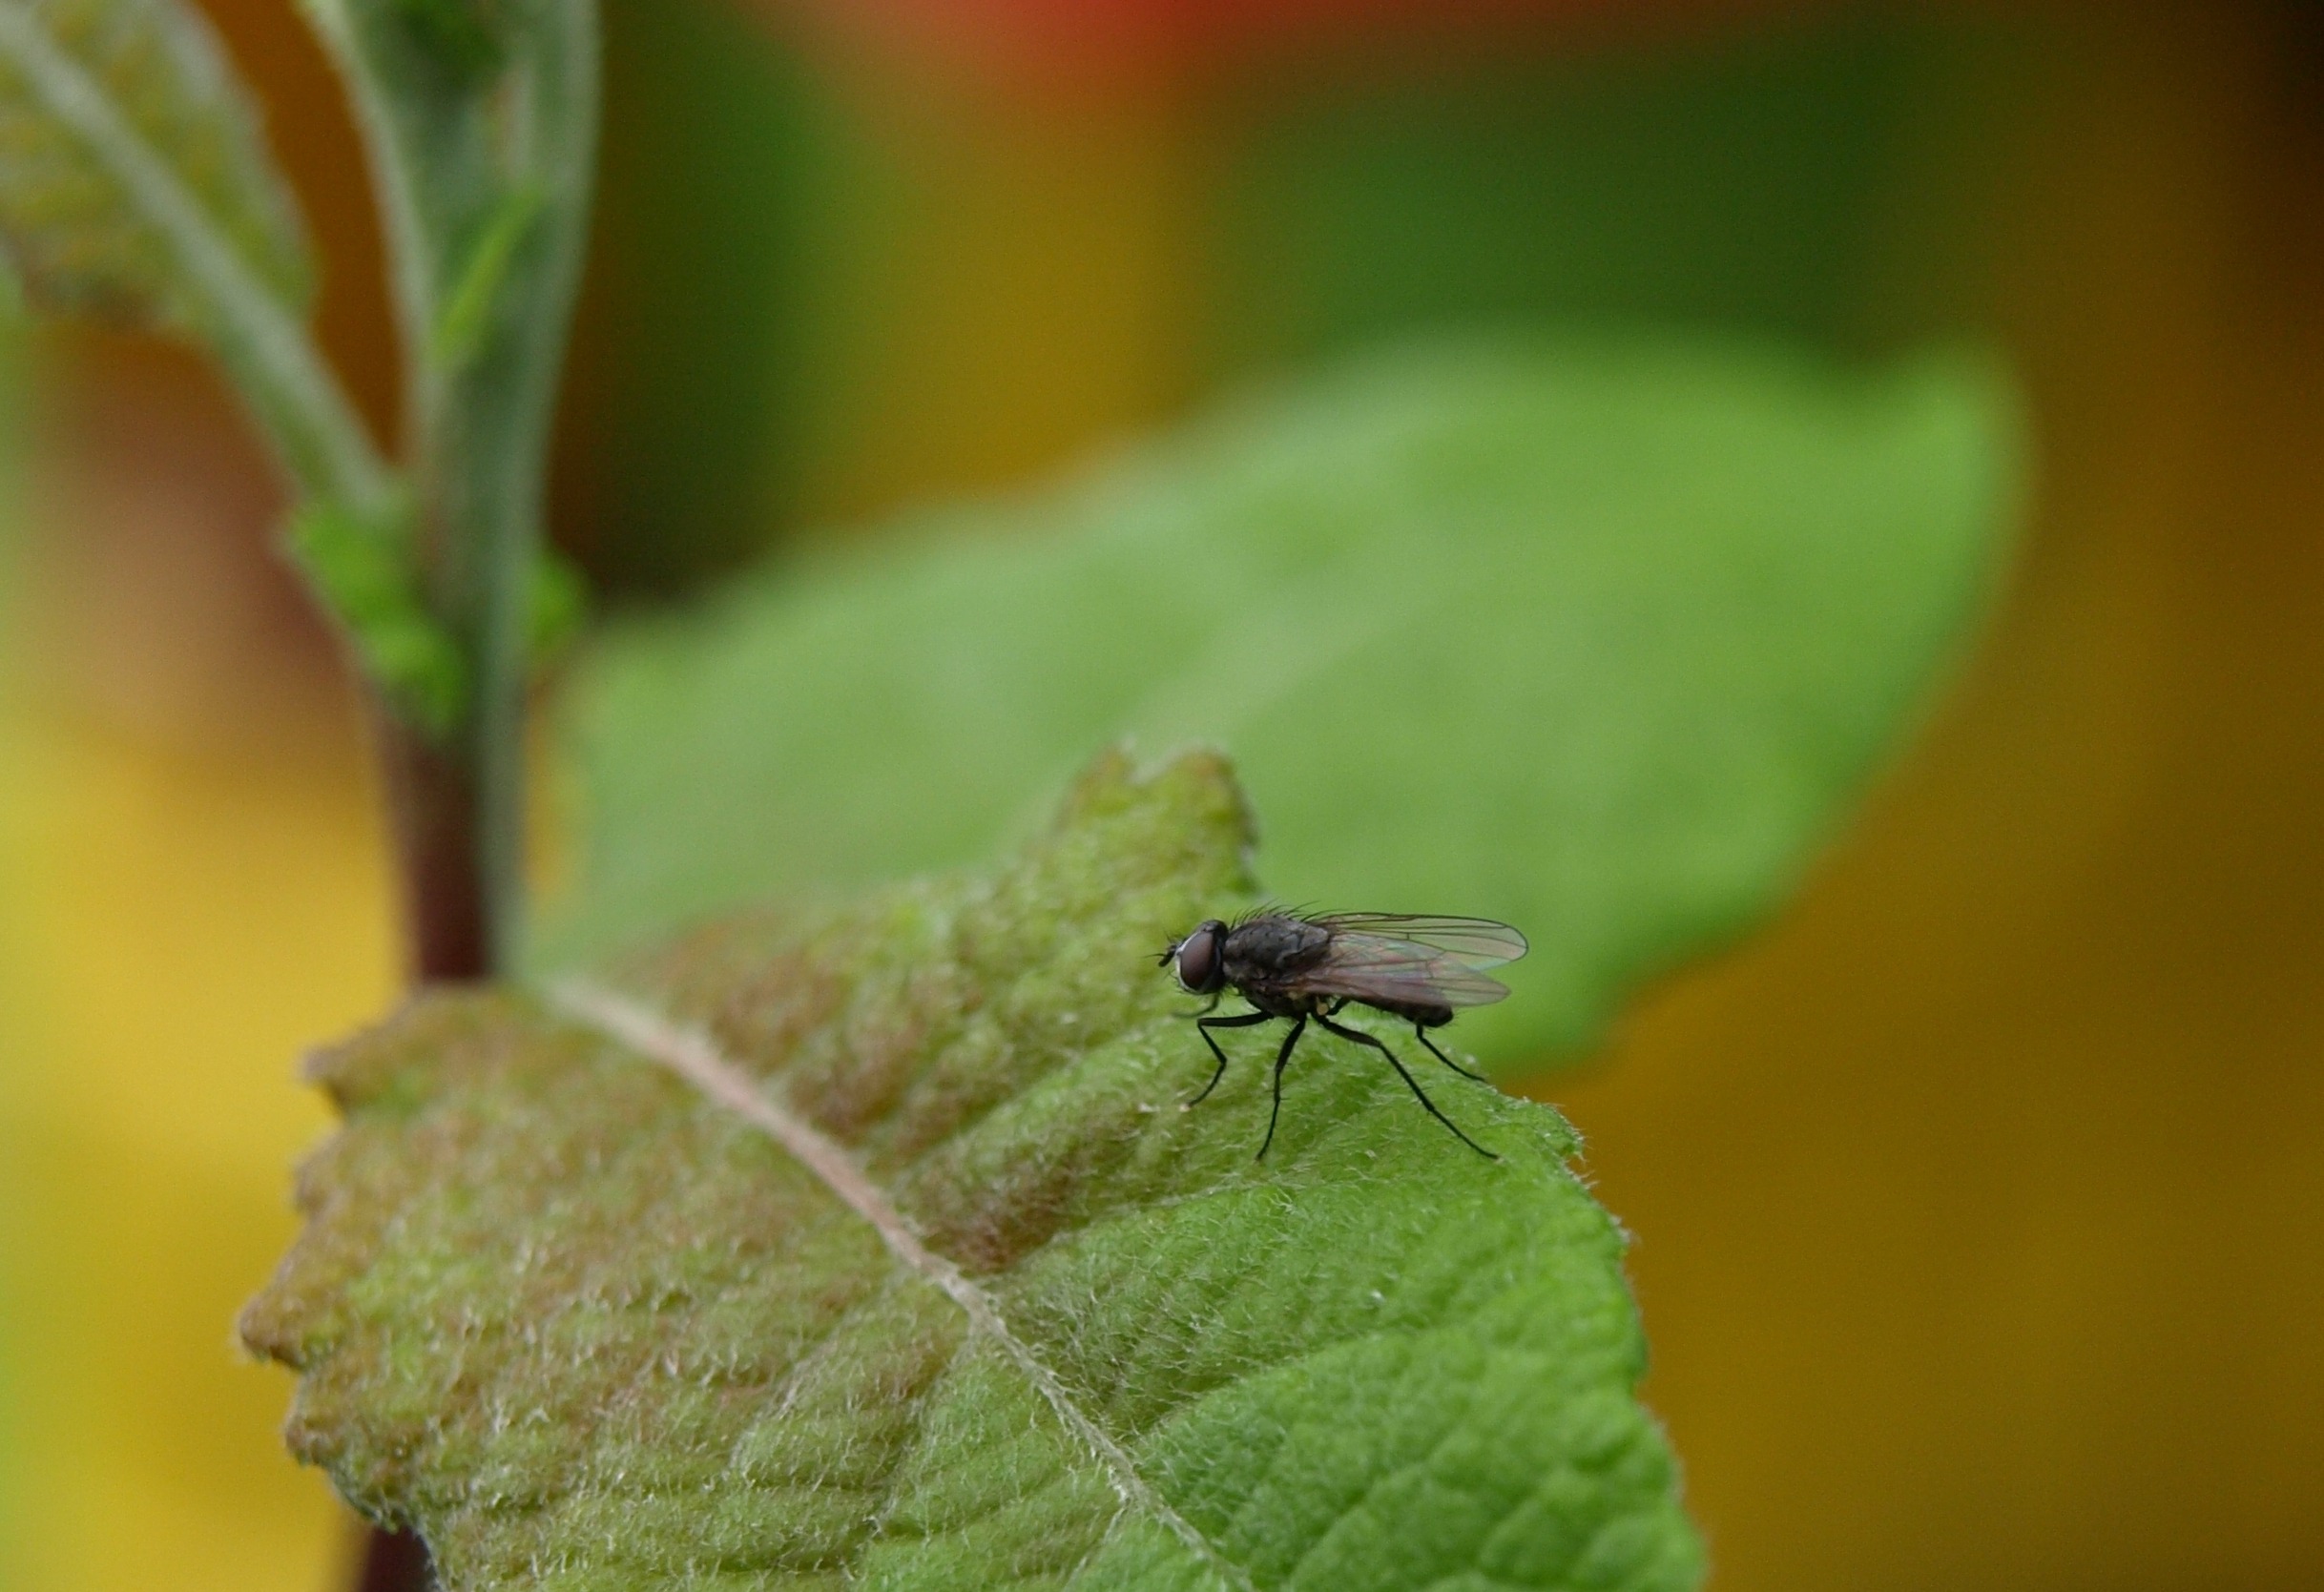
nature, photography, leaf, flower, fly, green, insect, botany, close, flora, fauna, invertebrate, close up, macro photography, arthropod, plant stem